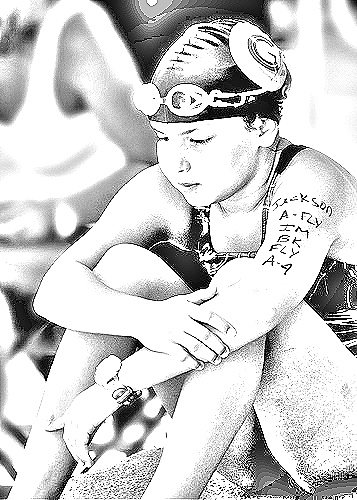
Portrait style: Sketch Portrait